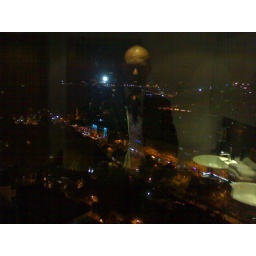
How convenient..a glass wall in the 14th floor loos so you stand there and admire the view